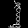
Label: Sandal